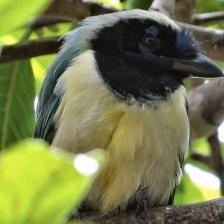
Species: GREEN JAY
Scientific name: CYANOCORAX YNCAS
ImageNet parent category: jay